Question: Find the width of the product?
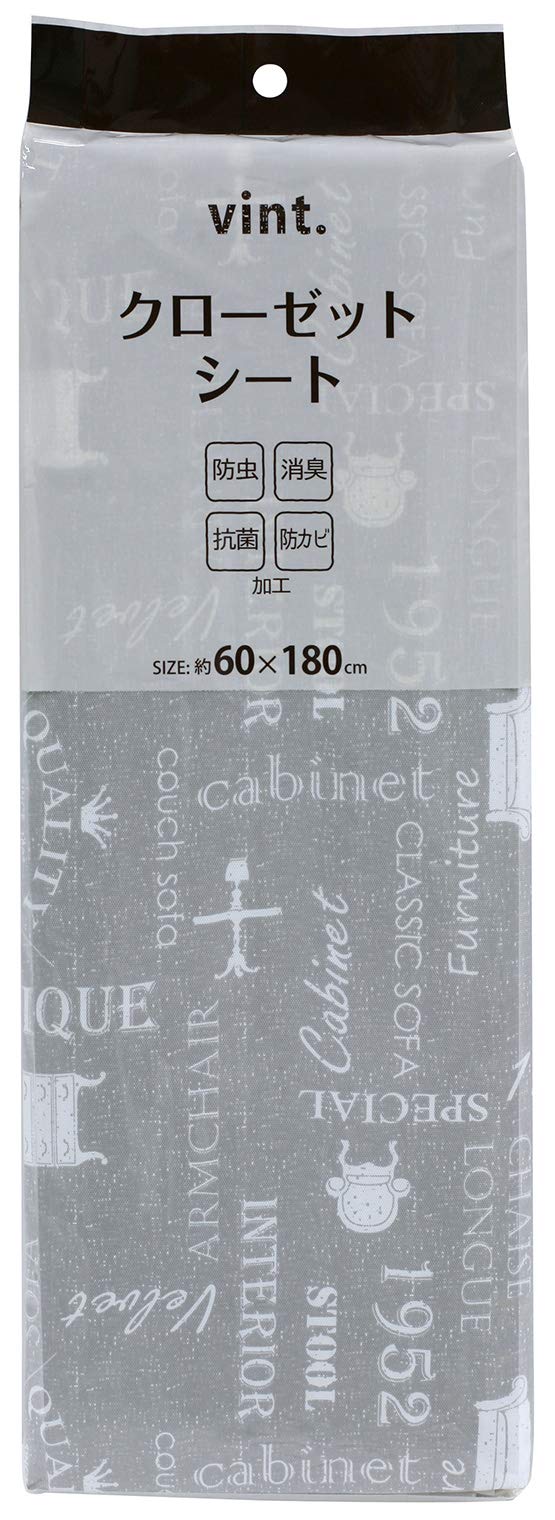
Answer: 180.0 centimetre